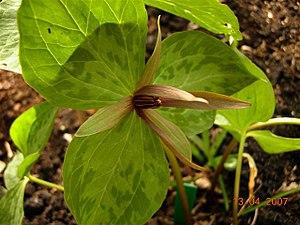
Trillium est un genre de plantes, les trilles, monocotylédones de la famille des Liliaceae selon la classification classique, ou des Melanthiaceae selon la classification phylogénétique.
Trillium ludovicianum est une plante herbacée, vivace et rhizomateuse de la famille des Liliaceae ou des Melanthiaceae.